Carnegie Library (Lexington, Kentucky)

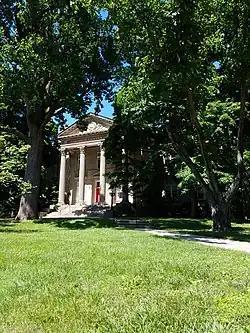
Main facade in 2018

The Carnegie Library in Lexington, Kentucky was built in 1905 and served as Lexington's main library until 1989. It is now home of the Carnegie Center for Literacy and Learning. It is one of 29 sites on a National Park Service-recommended list of places to visit in Lexington, "Lexington, Kentucky: Athens of the West, a National Register of Historic Places Travel Itinerary.